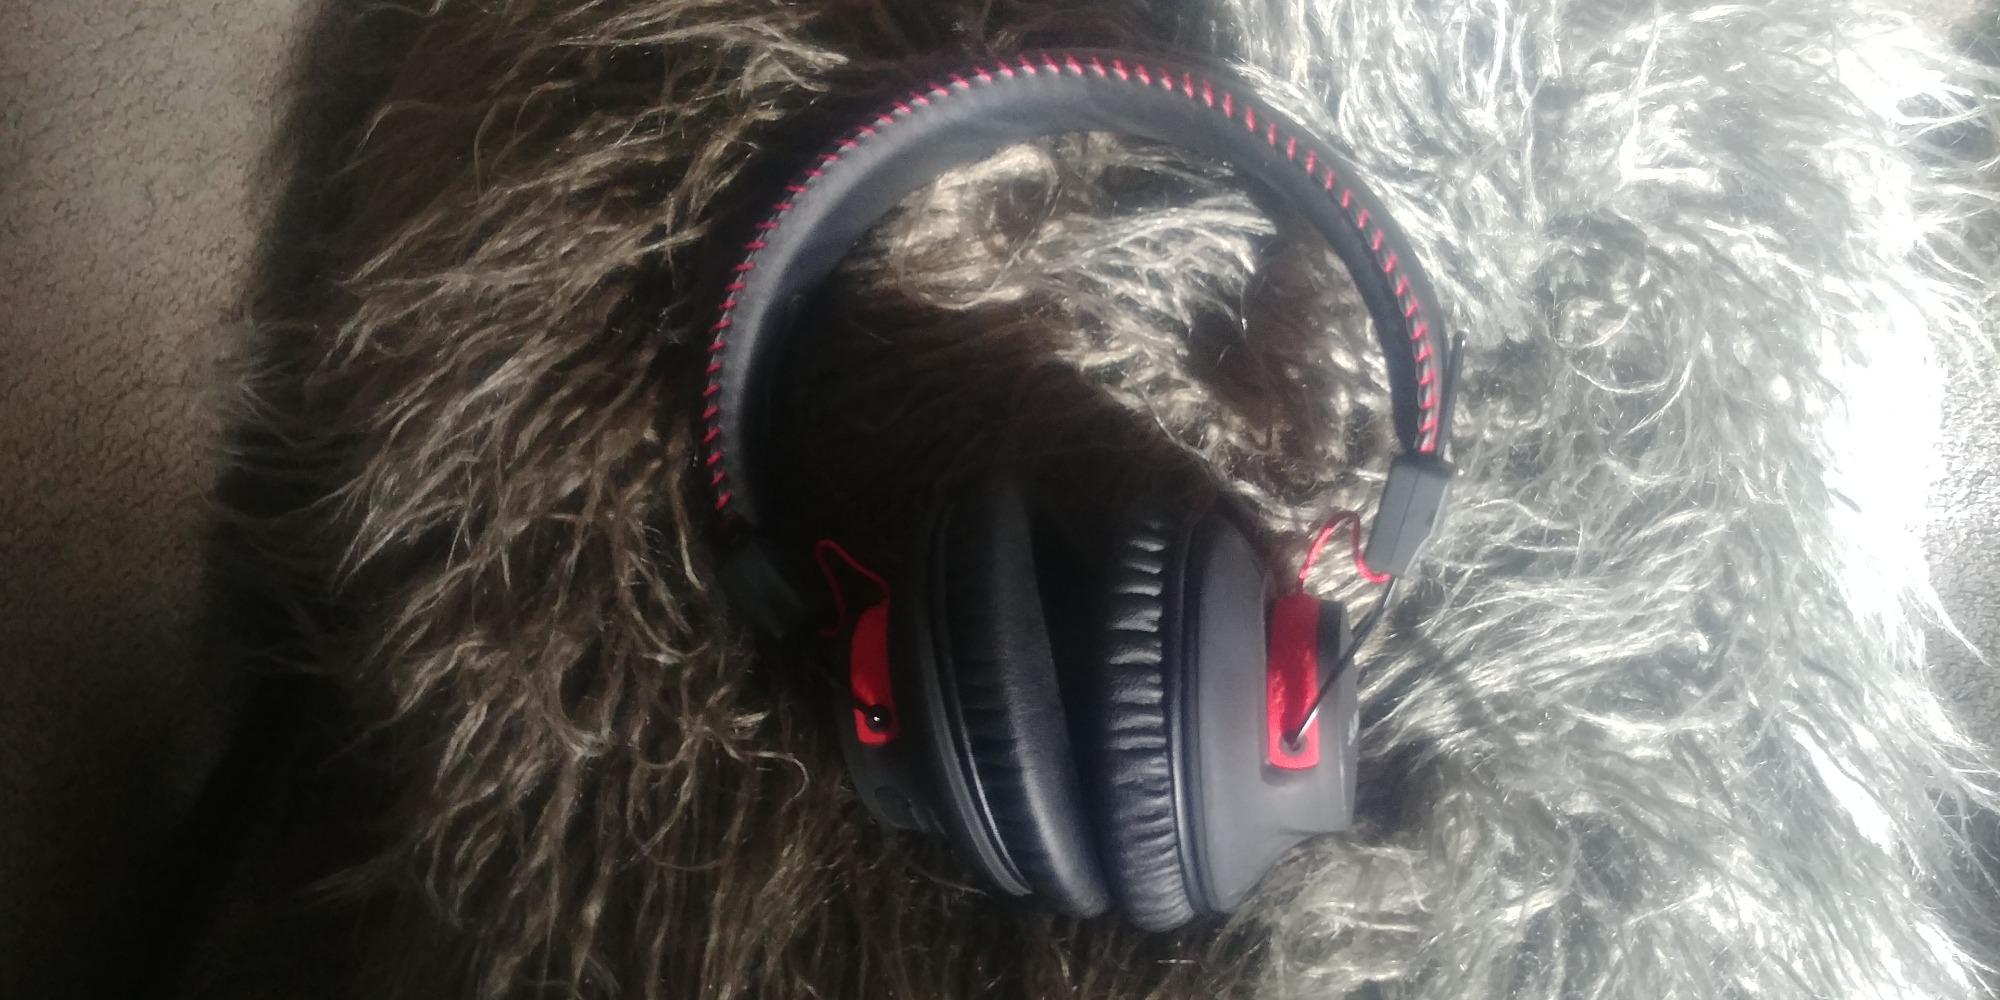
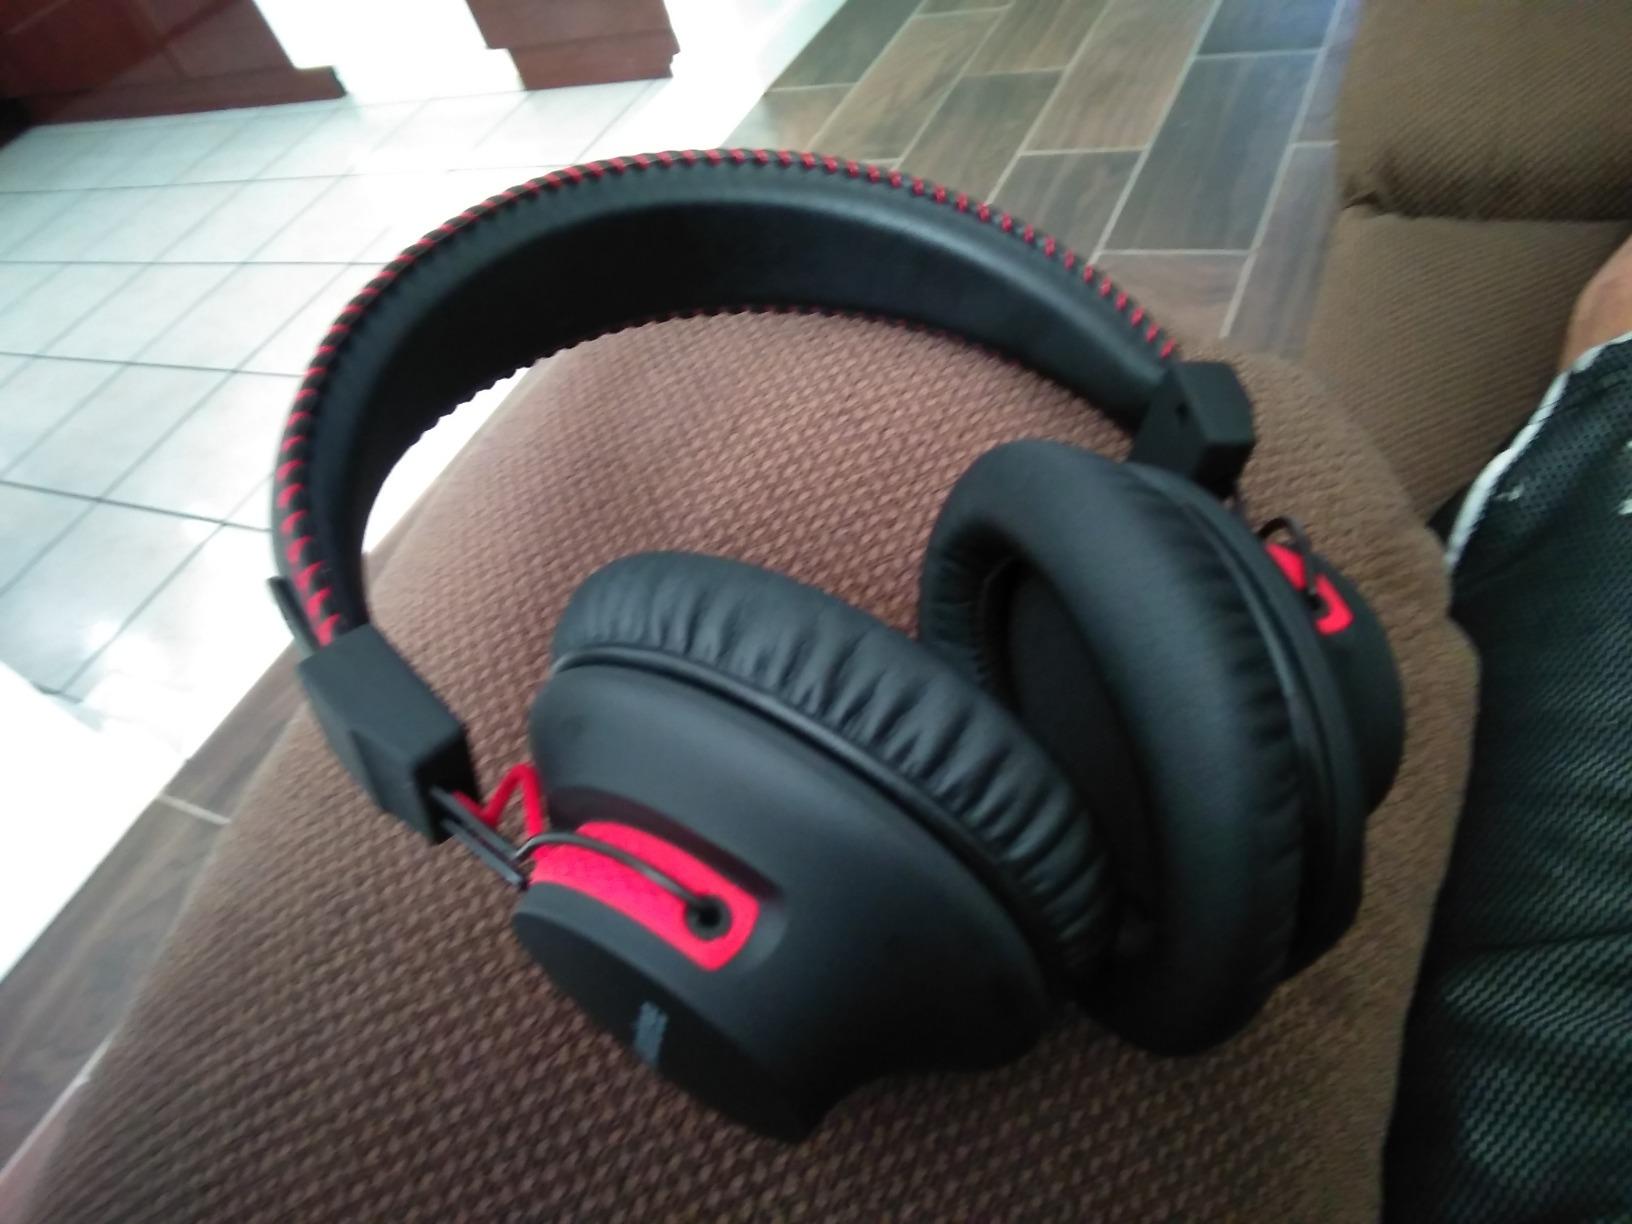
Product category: headphones
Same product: yes